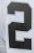
Number: 2